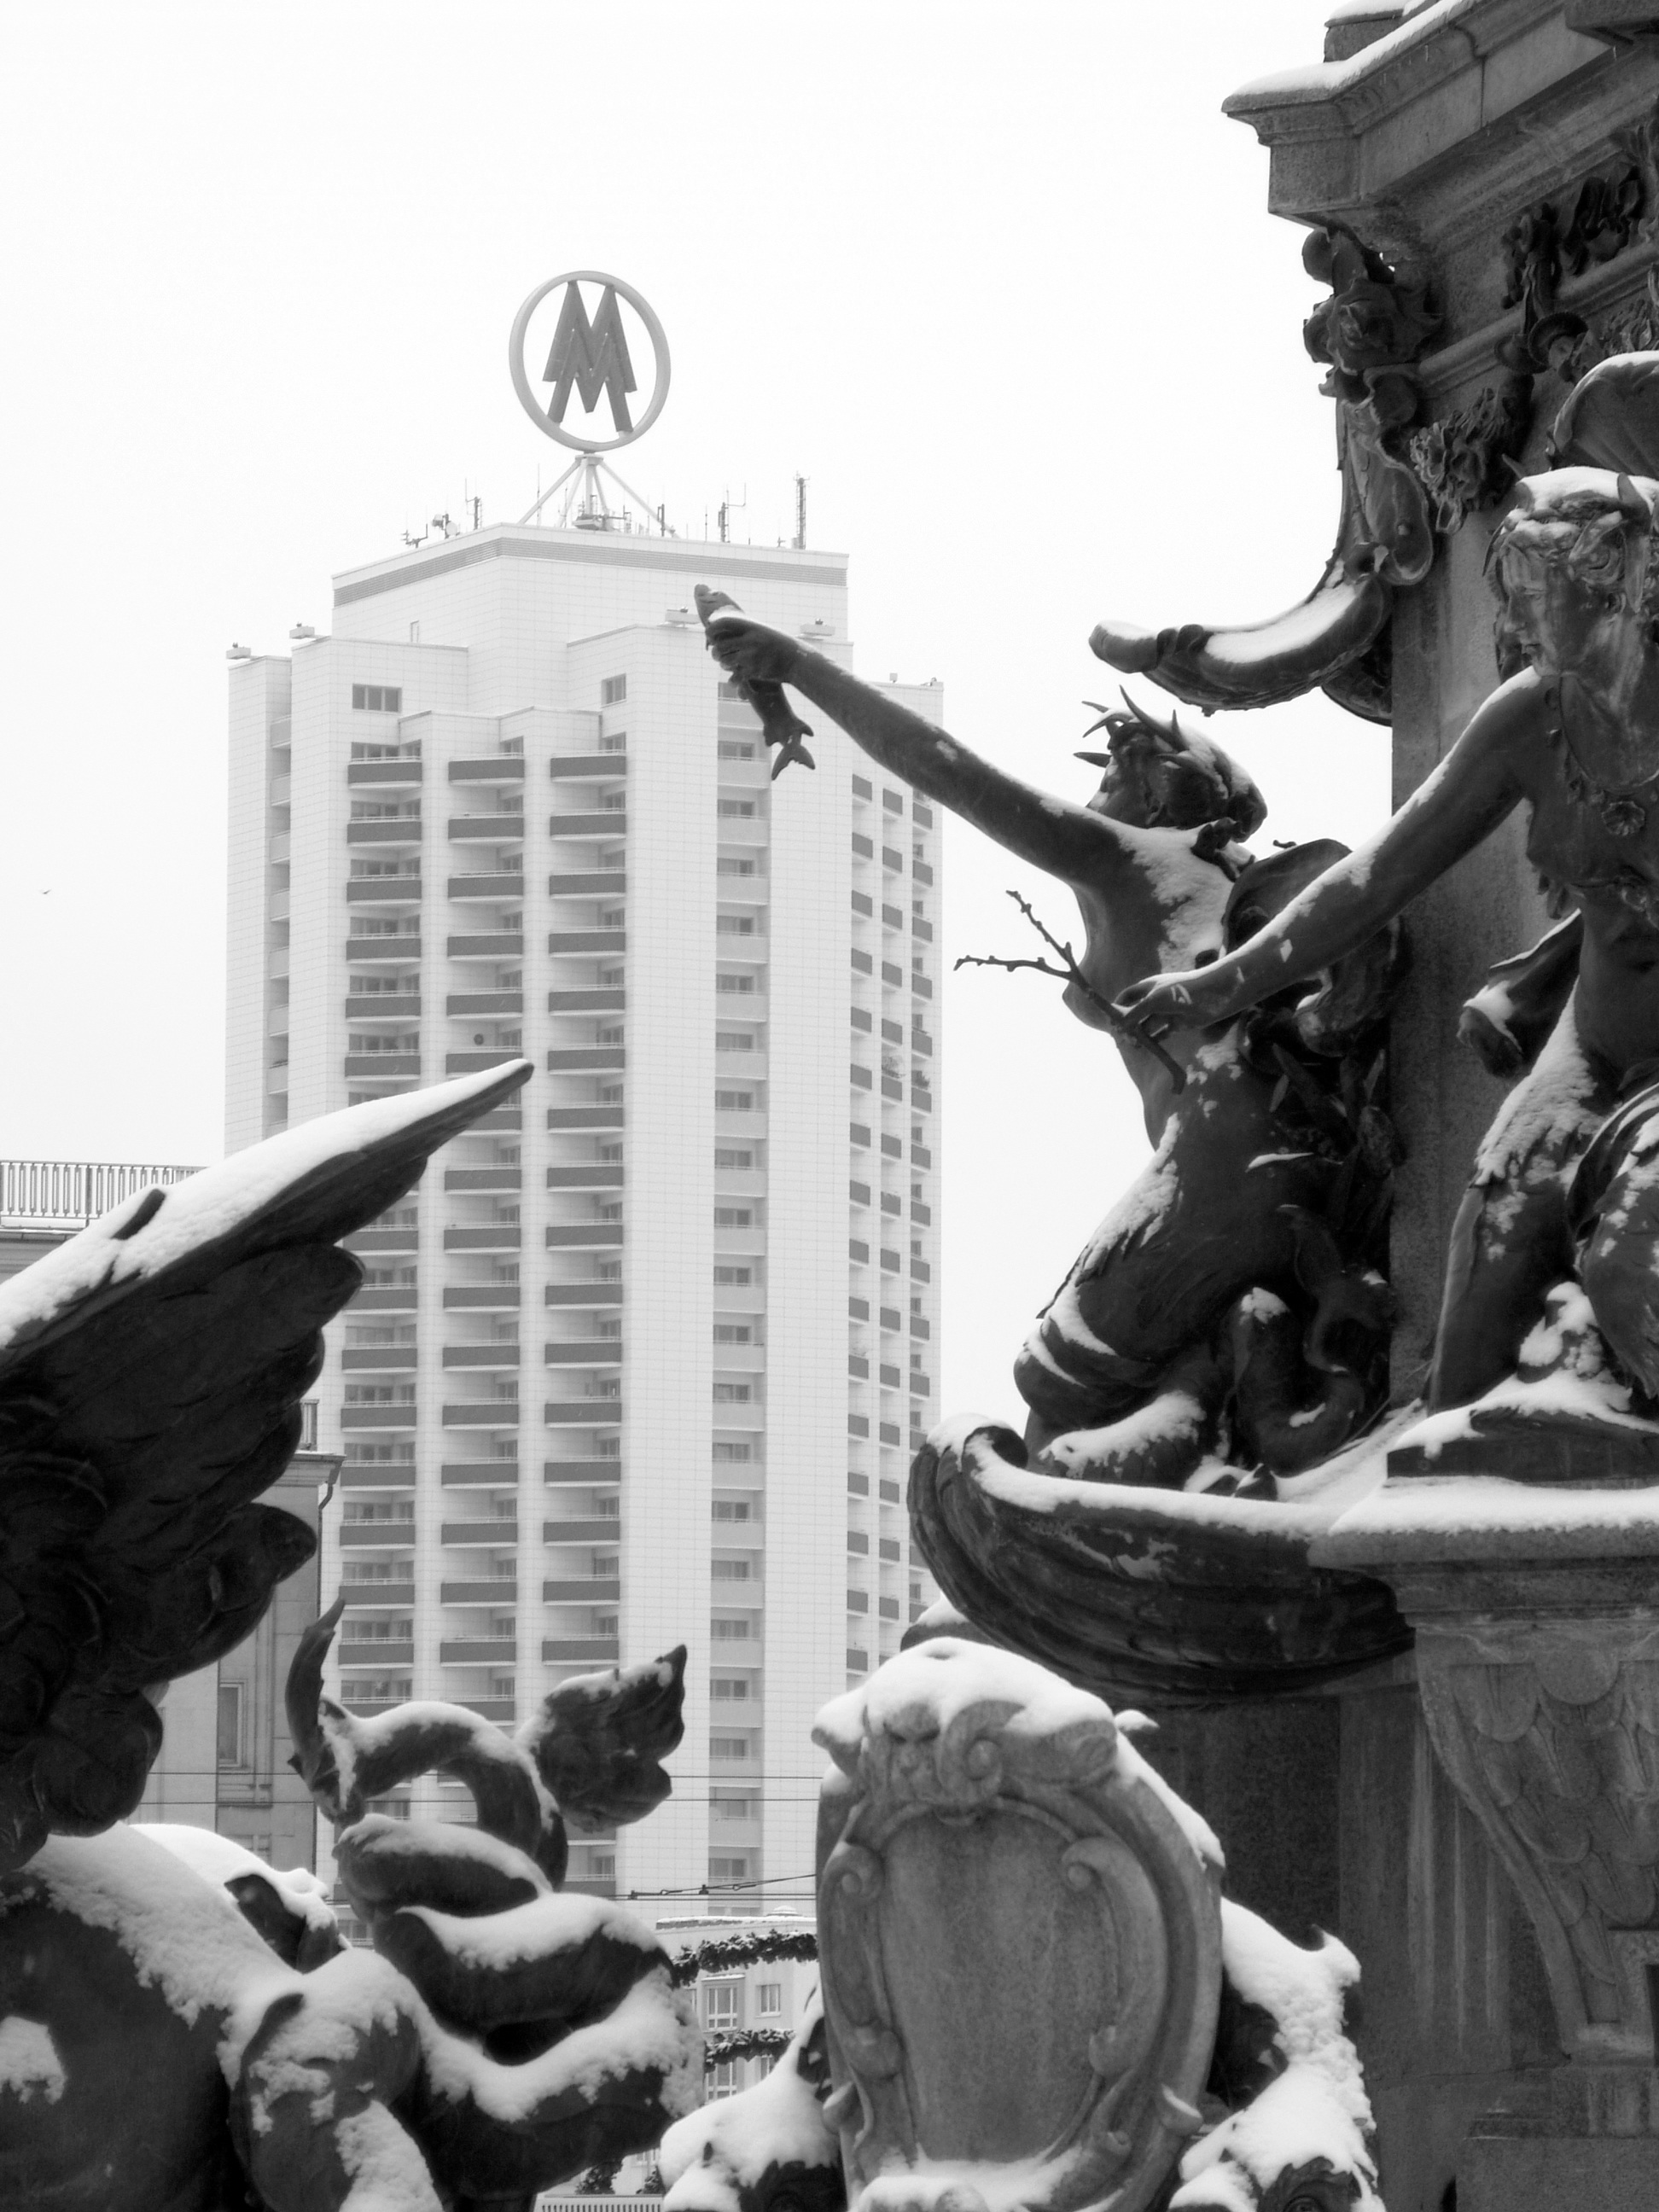
black and white, skyscraper, monument, statue, monochrome, sculpture, art, photograph, fountain, leipzig, image, fair, prefab, monochrome photography, gewandhaus